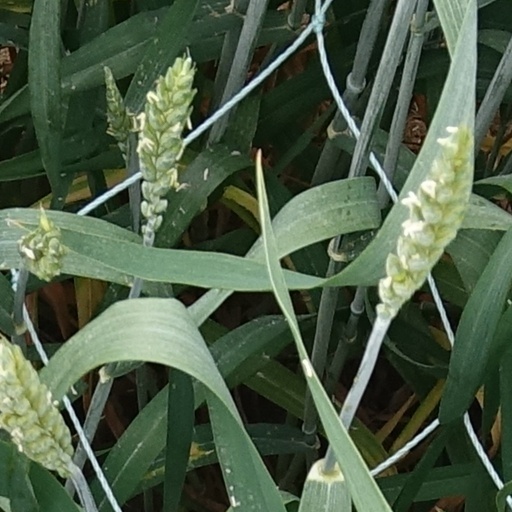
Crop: wheat